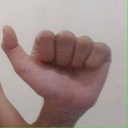
अक्षर: त